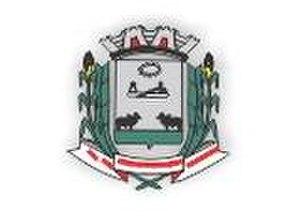
Inocência est une municipalité brésilienne de l'État de Mato Grosso do Sul et la Microrégion de Paranaíba.